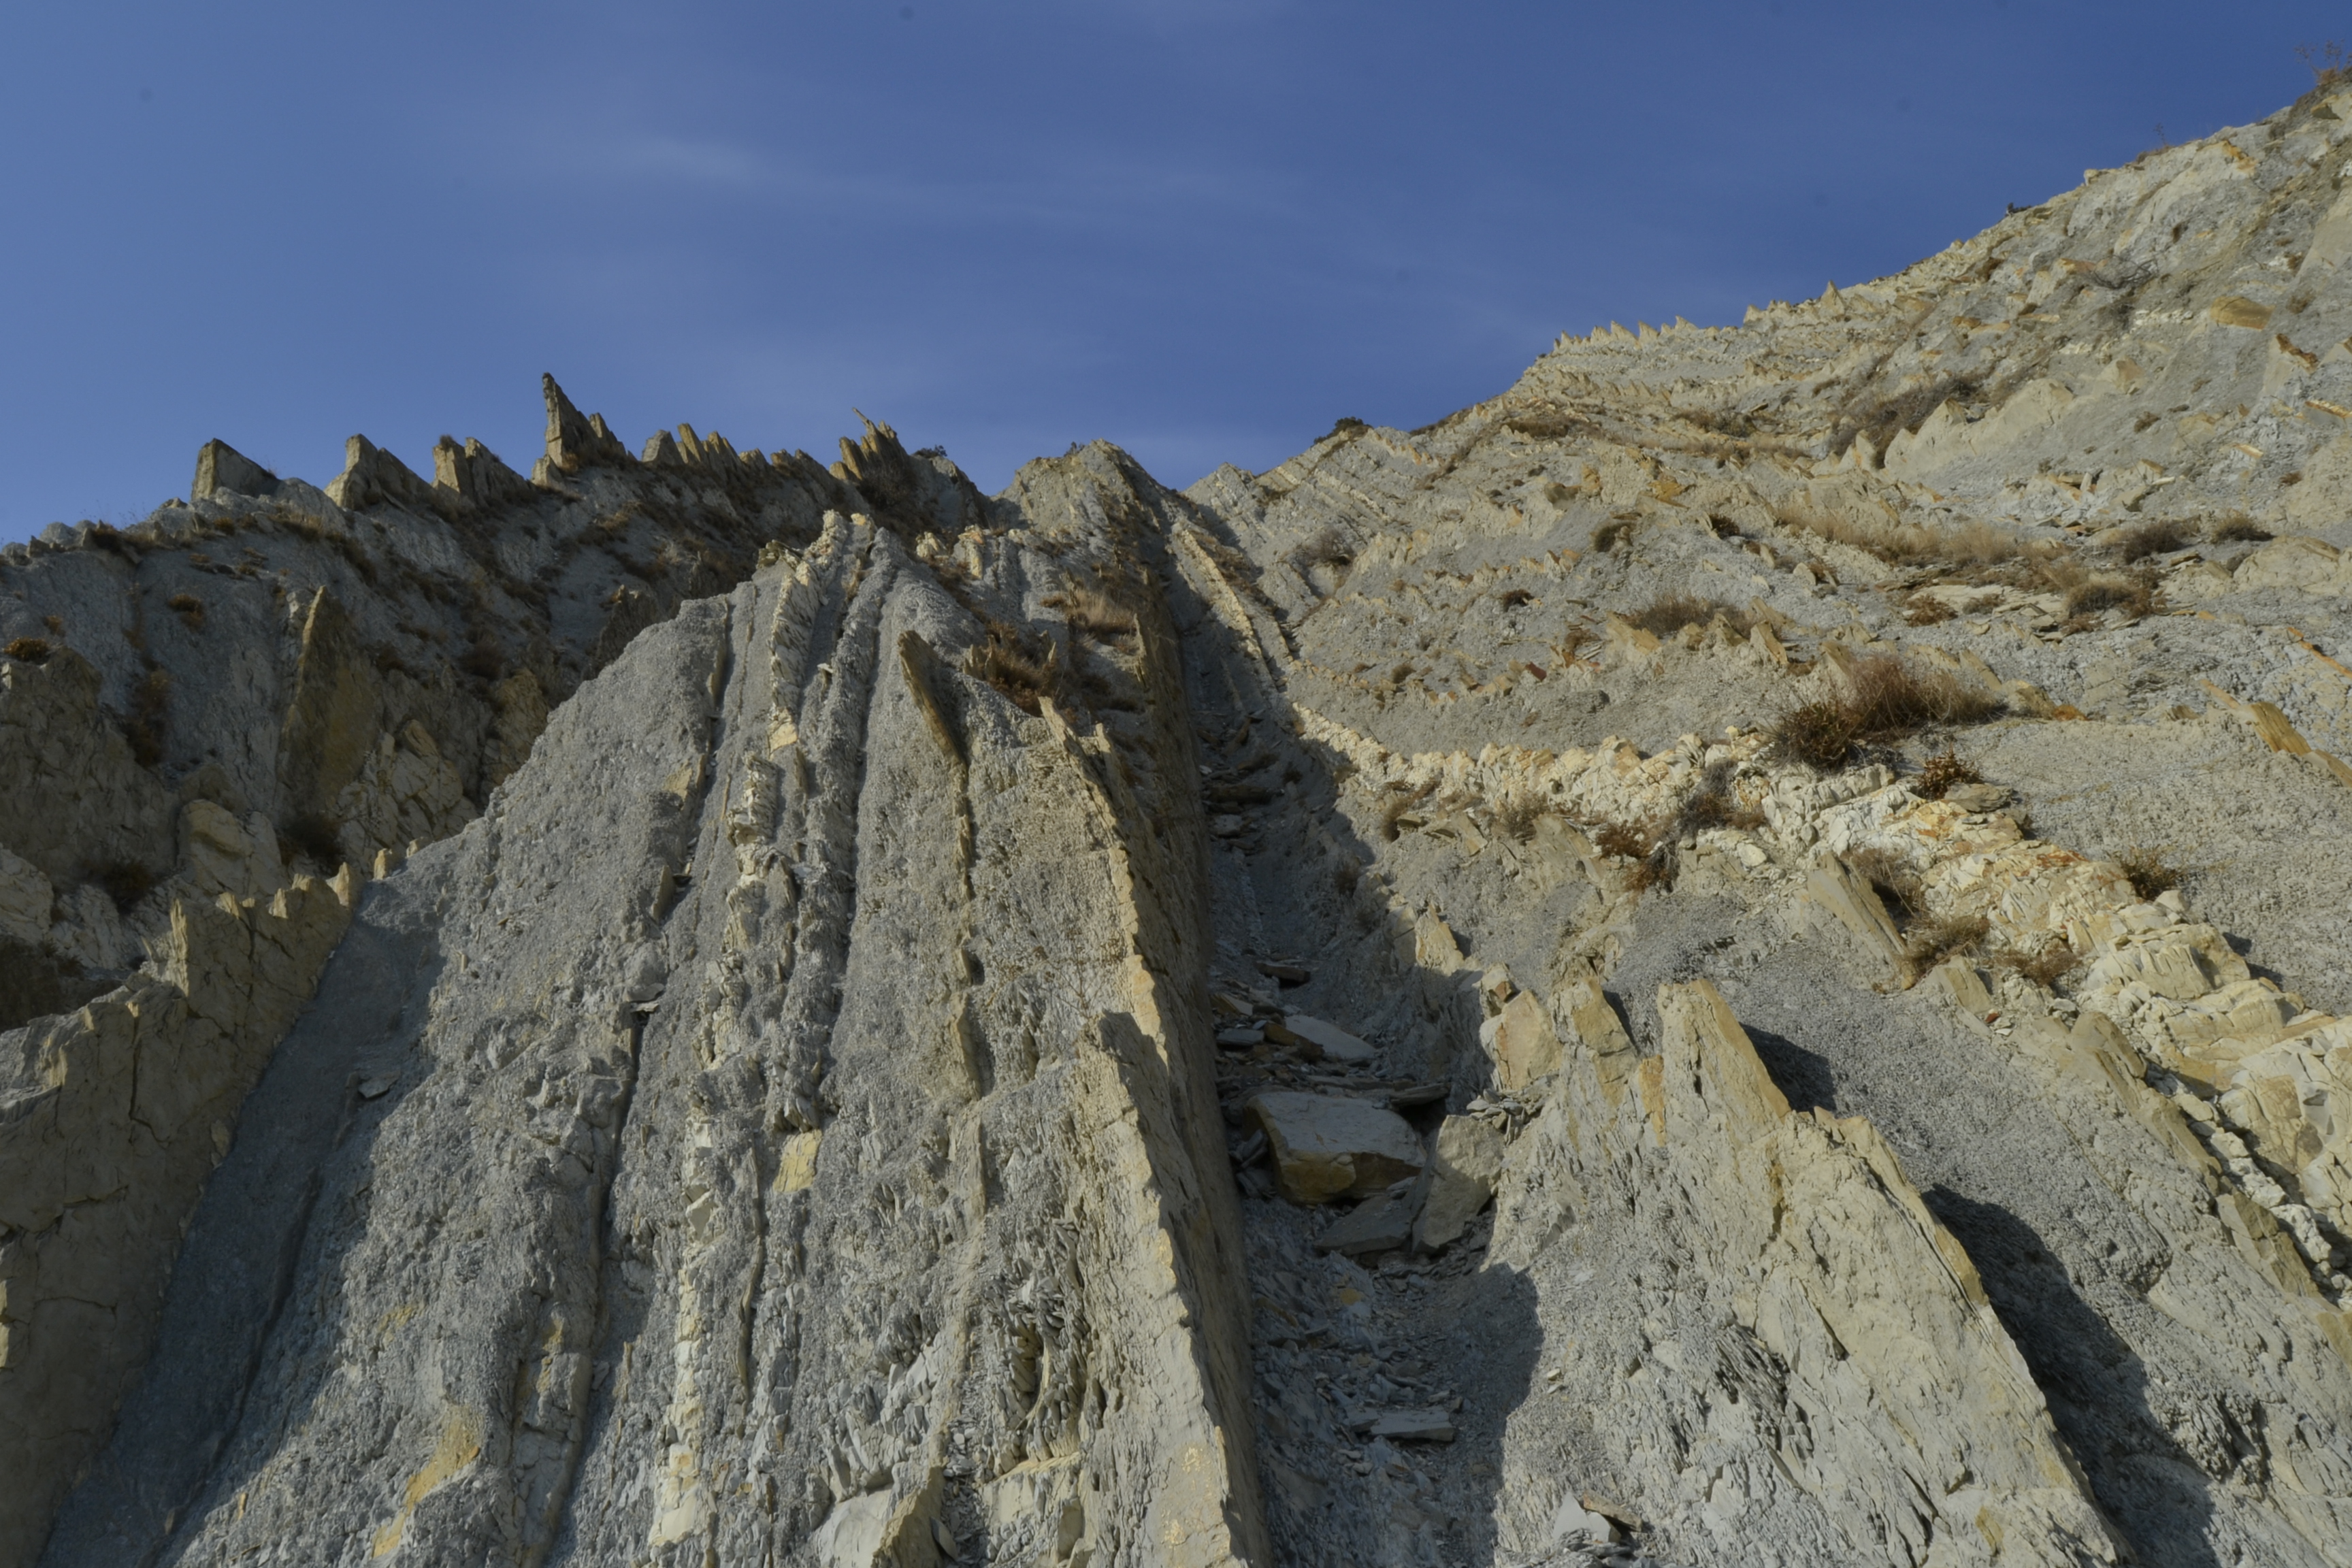
rock, mountainous landforms, formation, badlands, outcrop, bedrock, ridge, mountain, batholith, geology, Granite dome, dike, intrusion, fault, igneous rock, summit, terrain, sill, ar te, geological phenomenon, cliff, escarpment, massif, klippe